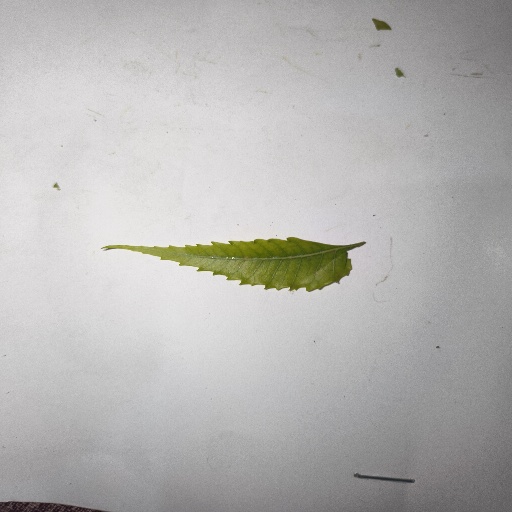
Species: Neem
Leaf condition: Yellow Leaf